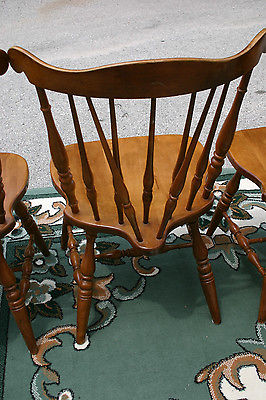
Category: chair